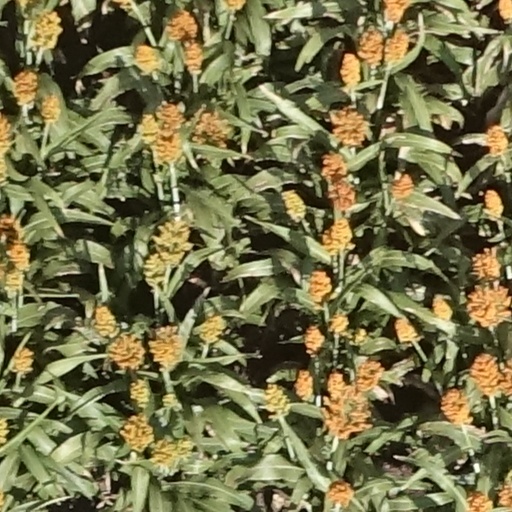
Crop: sorghum